BBC Elstree Centre

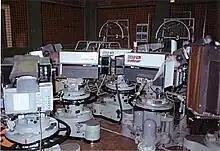
EMI 2001s on their last day in BBC Elstree Studio C in July 1991. The last programme in the world to use EMI 2001s to record images was "EastEnders".

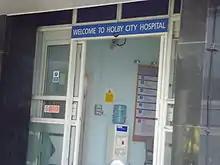
Holby City Hospital reception entrance, as used on the fictional medical drama "Holby City", filmed at Elstree.

When the BBC bought the Elstree site in 1984 to produce its new soap opera "EastEnders" (first aired on 19 February 1985), it did not purchase the equipment within the building. Some sources state that, as a consequence, Central TV's studio technicians were instructed to make the equipment left behind inoperable (there are particular claims about the camera prisms being smashed). Other sources dispute this, claiming the equipment was already so old and worthless there would have been no gain in intentionally disabling it. When the BBC moved in, it repaired equipment that was not beyond repair, sometimes using spare parts from identical pieces of equipment already in BBC use. The EMI 2001 television cameras used in Studio 3 at BBC Television Centre, Shepherd's Bush, were moved into the newly renamed 'BBC Elstree Centre' as part of that studio's refurbishment, instead of being stripped down for spare parts. Central TV's own EMI 2001s were considered to be beyond economic repair by BBC staff sent to examine the site, regardless of whether they had been intentionally disabled or not by Central TV employees. Elstree kept the EMI 2001s until 1991. Elstree's first new cameras were to be Thomson TTV-1531s, one of the last plumbicon-tubed cameras to be made. These cameras were again replaced in the mid-1990s with Thomson TTV-1542 and TTV-1647 lightweight cameras using the then-new camera technology of a charge-coupled device (CCD). Widescreen was introduced in 1999, using Philips/Thomson LDK 100s. In 2010, the cameras across the site were again upgraded, this time to Sony HSC-300s.